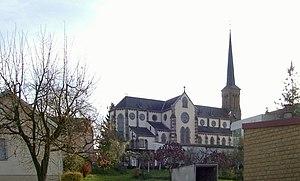
L'église de l'Immaculée-Conception à Holving
Holving est une commune française située dans le département de la Moselle et le bassin de vie de la Moselle-Est. Ses habitants sont appelés les Holvingeois.